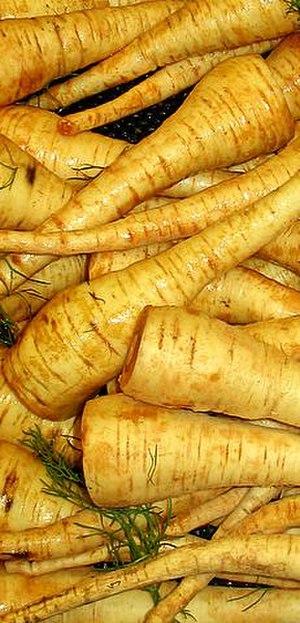
Le panais est une plante herbacée bisannuelle à racine charnue originaire d'Europe, appartenant à la famille des Apiacées.